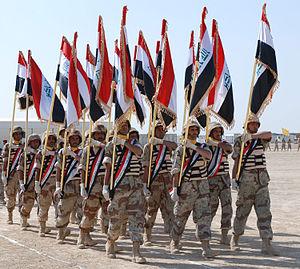
Les Forces armées irakiennes sont les forces armées de l'Irak. Celles-ci ont participé à plusieurs conflits de haute intensité et insurrections depuis l'indépendance de ce pays, ont été dissoutes le 23 mai 2003 par Paul Bremer, à la suite de l'opération liberté irakienne, ce qui sera considéré par la suite comme l'une des plus graves décisions de ce dernier, puis ont été progressivement recréées, sur des bases entièrement nouvelles, par les forces de la Coalition militaire en Irak.